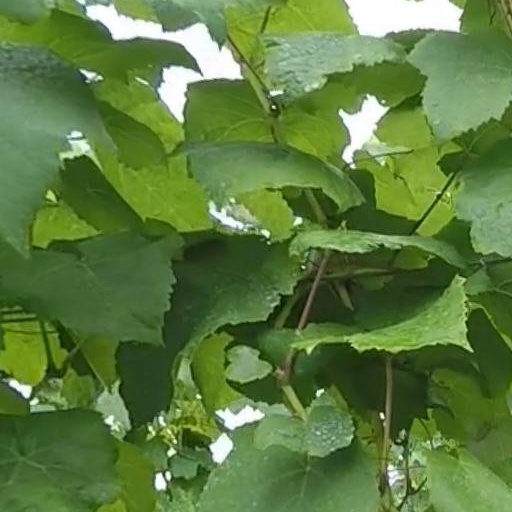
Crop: grape